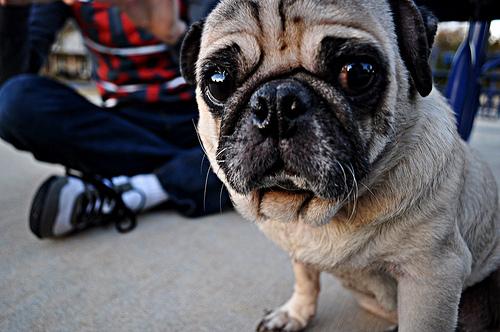
Breed: pug